Space Ghost Coast to Coast

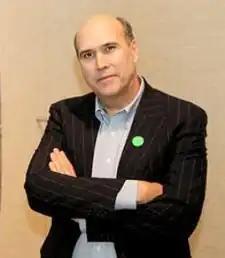
George Lowe provided the voice of the lead role, Space Ghost.

In Canada, "Space Ghost Coast to Coast" previously aired on Teletoon's Teletoon at Night block, and periodically airs on the Canadian version of Adult Swim.